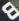
Number: 8